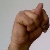
The image shows a hand gesture representing the letter 'N' in Indian Sign Language.